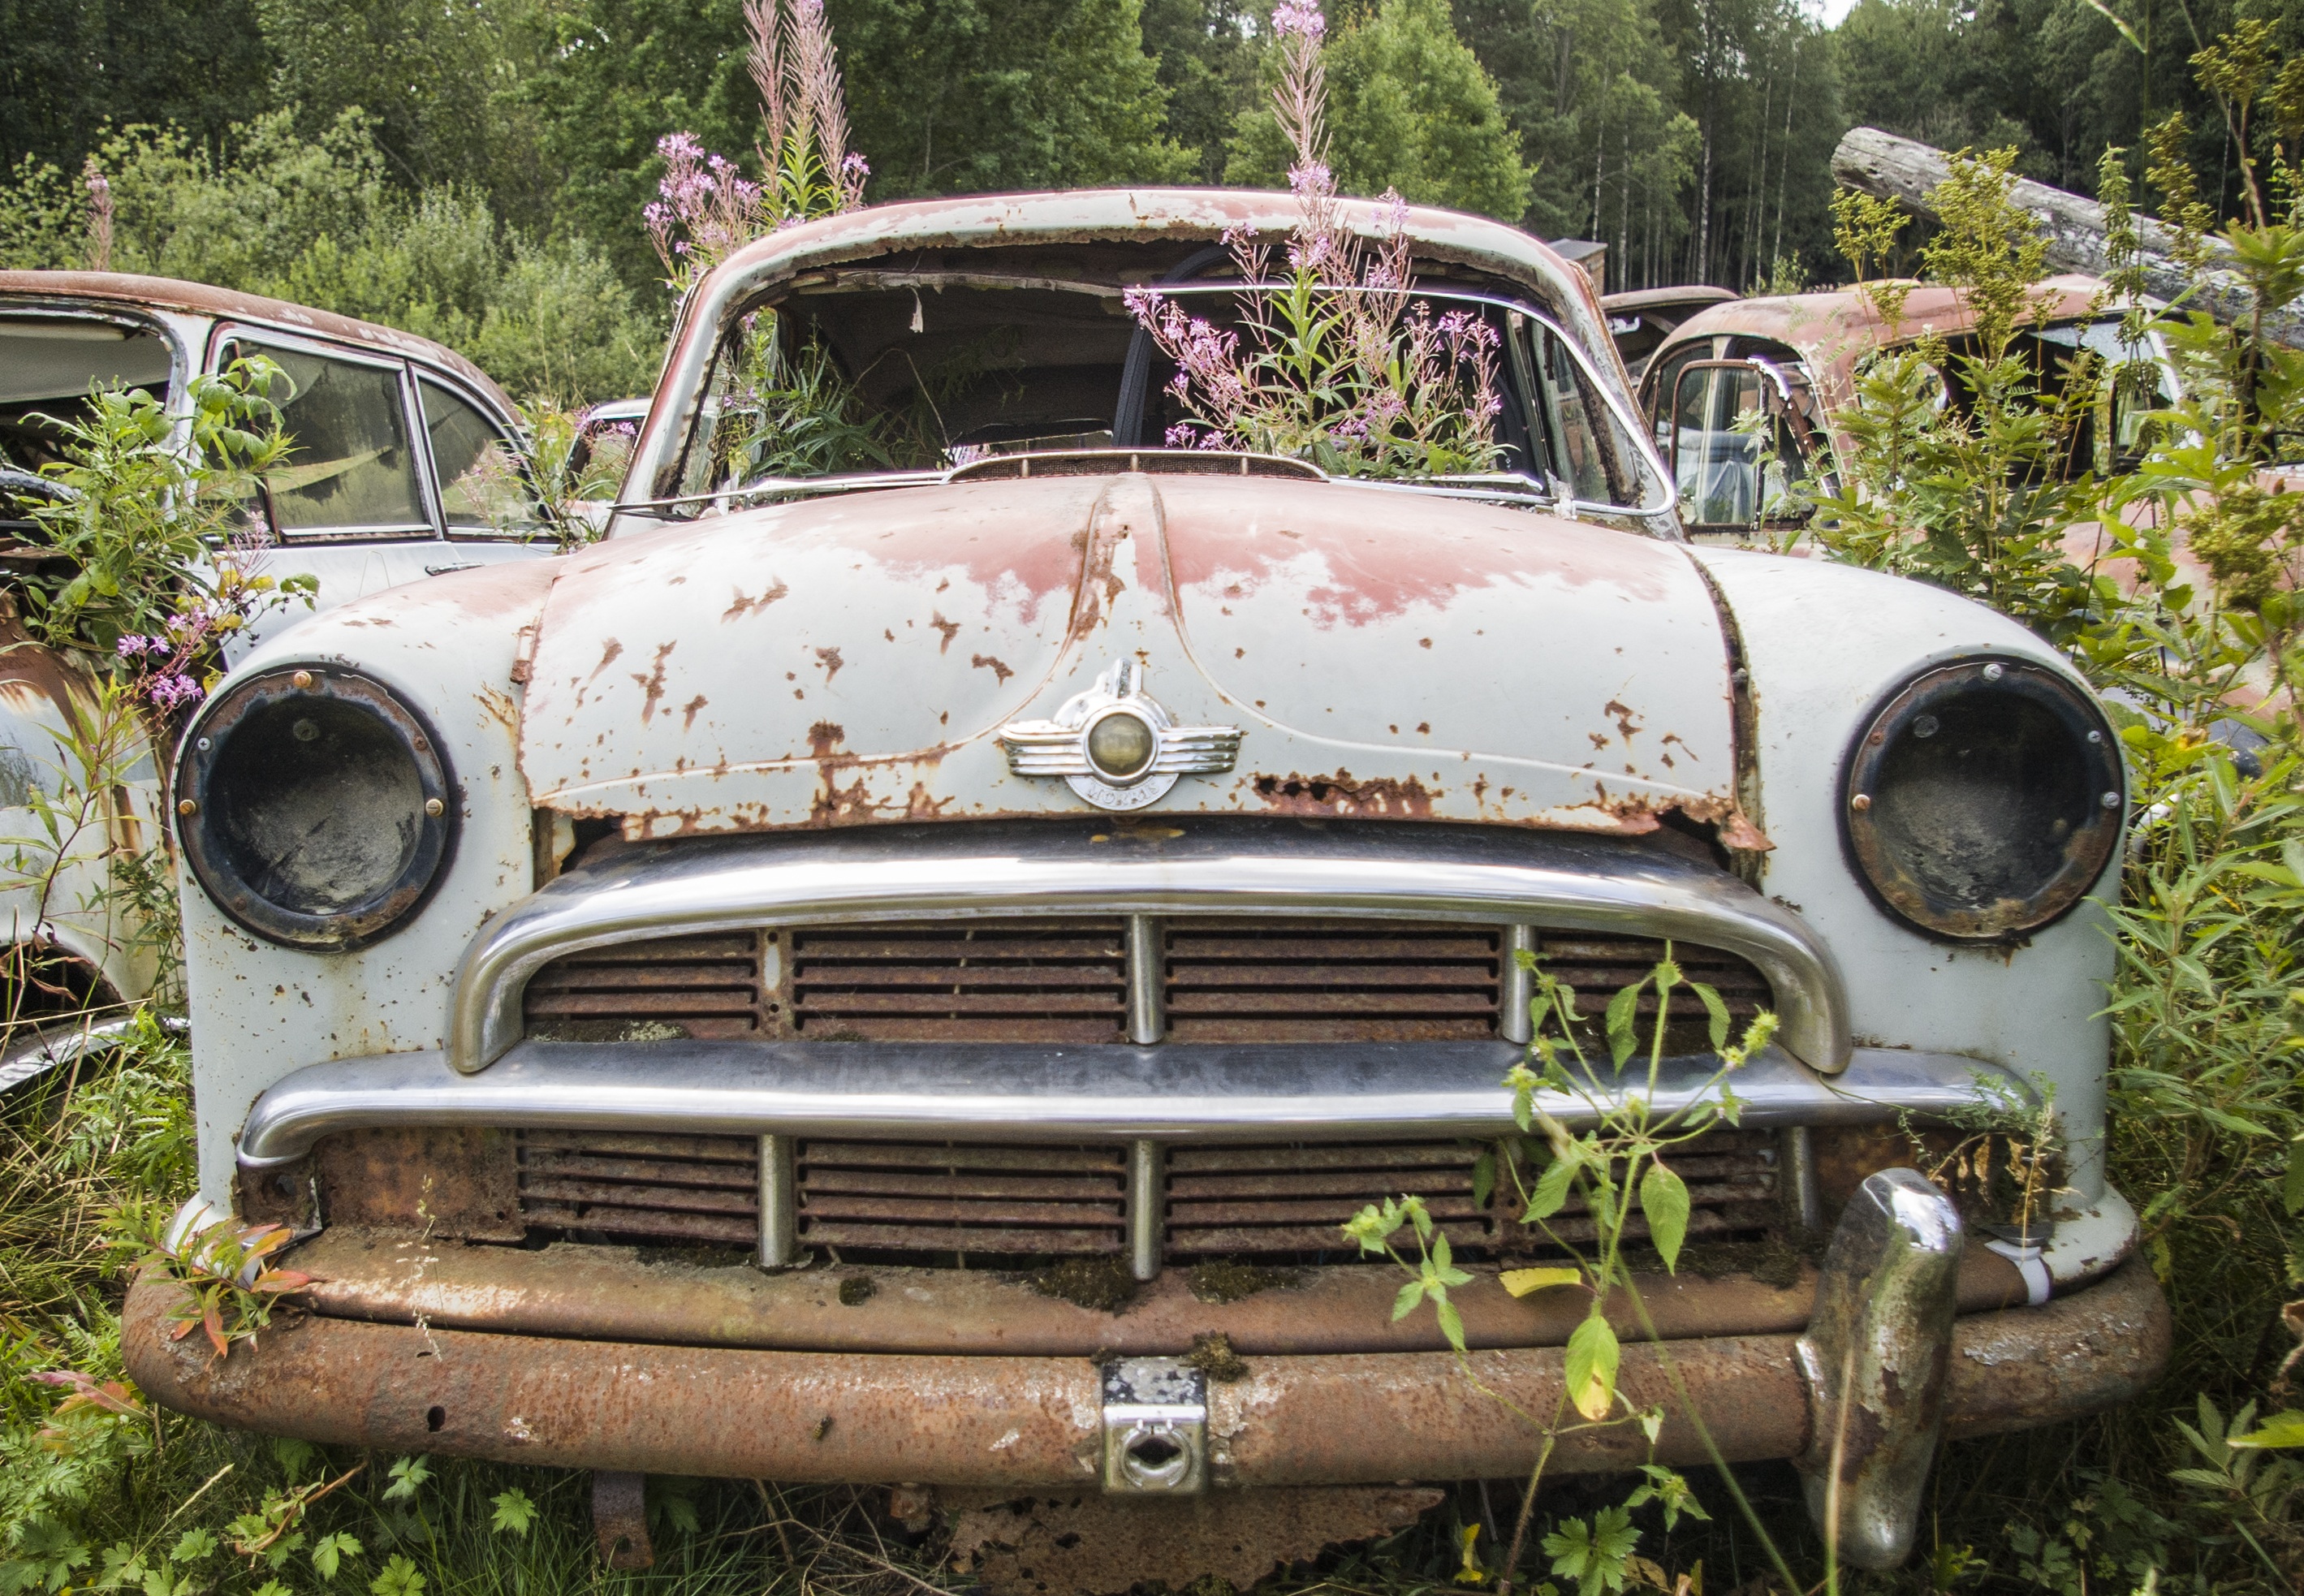
forest, car, old, moss, rust, green, vehicle, abandoned, classic car, motor vehicle, vintage car, rusty, sedan, front, morris, scrap, antique car, land vehicle, automobile make, automotive exterior, compact car, mid size car, automotive shredder residue